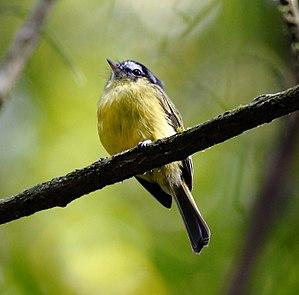
Le Tyranneau distingué est une espèce de passereaux de la famille des Tyrannidae.